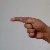
The image shows a hand gesture representing the letter 'G' in Indian Sign Language.